Pratiyogita Darpan

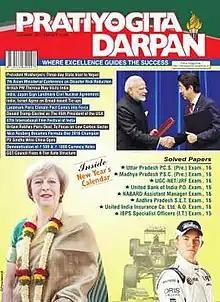

Pratiyogita Darpan (Hindi: प्रतियोगिता दर्पण) is an Indian bi-lingual magazine. It focuses on current affairs and general knowledge, and is specially useful for civil service exams and similar competitive exams.